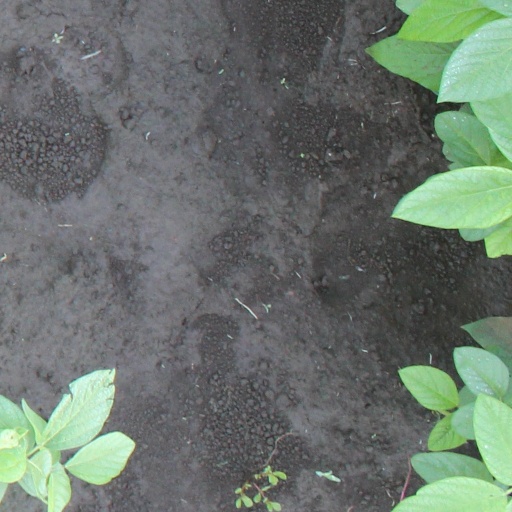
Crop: soybean